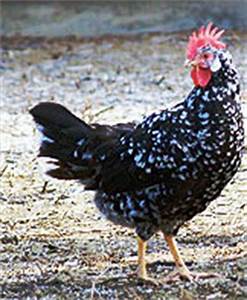
Label: gallina